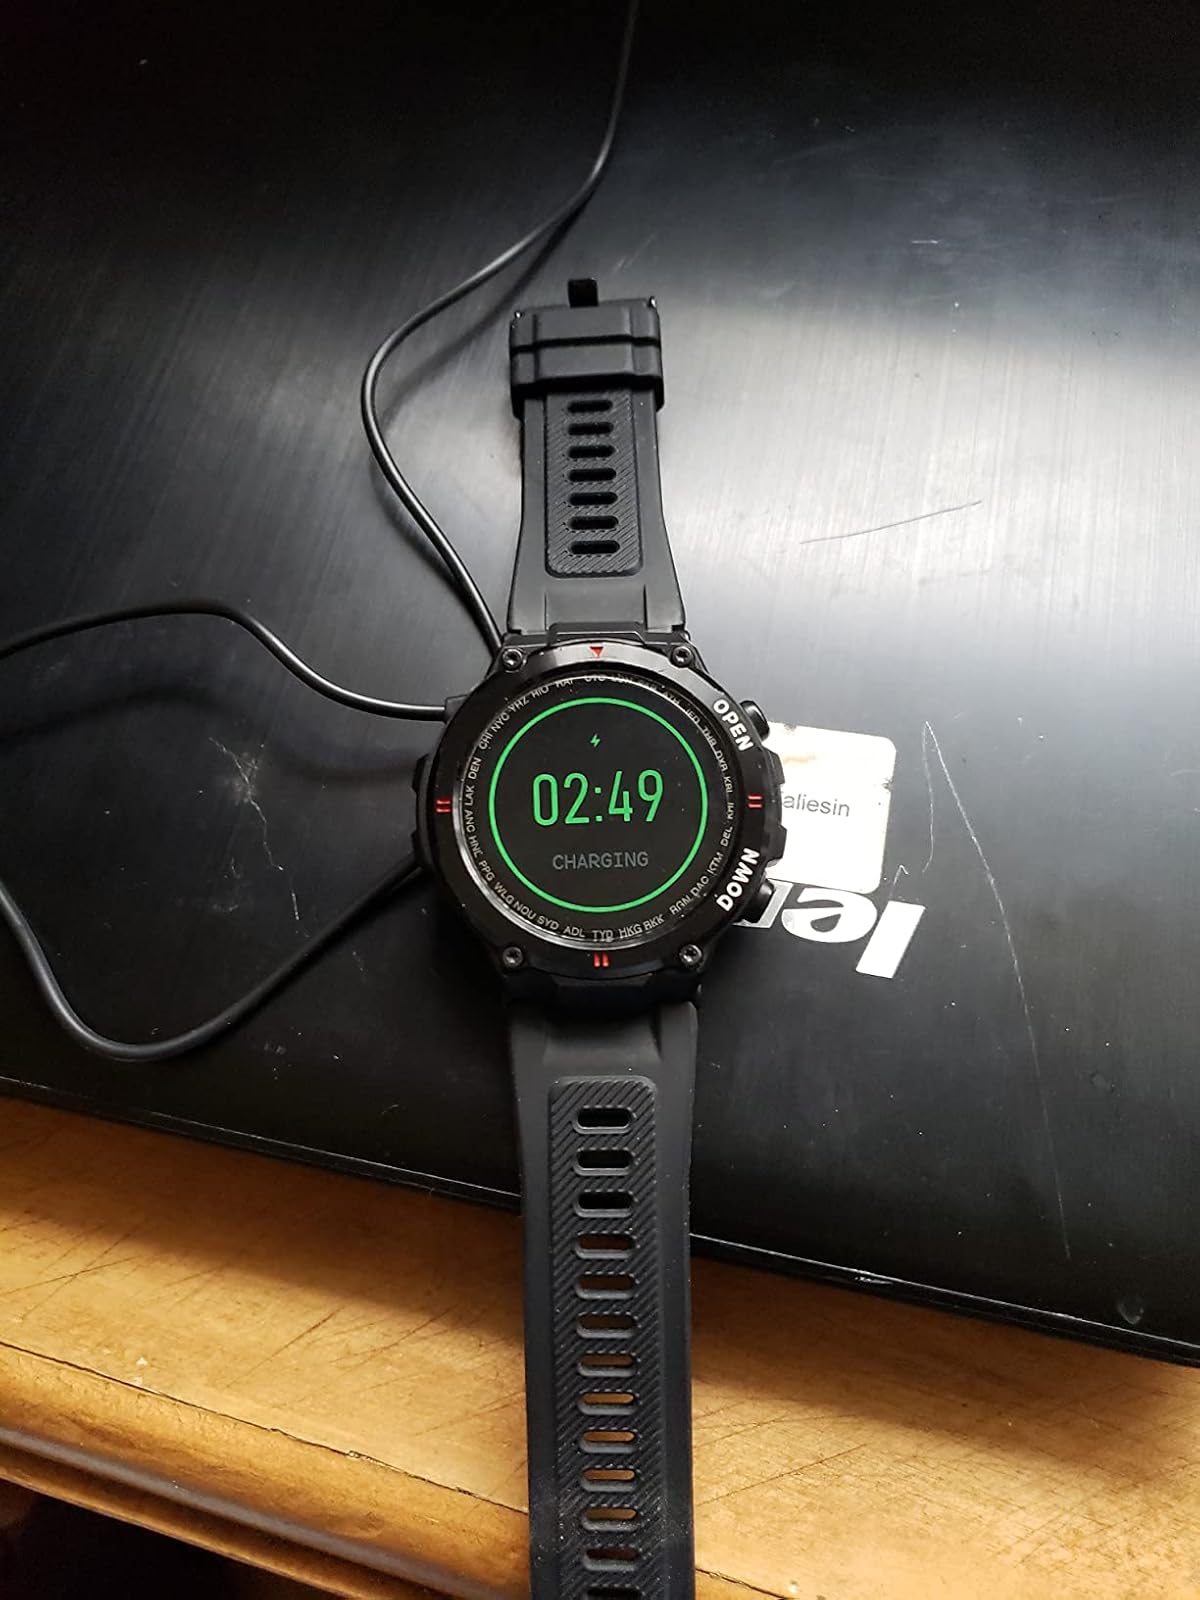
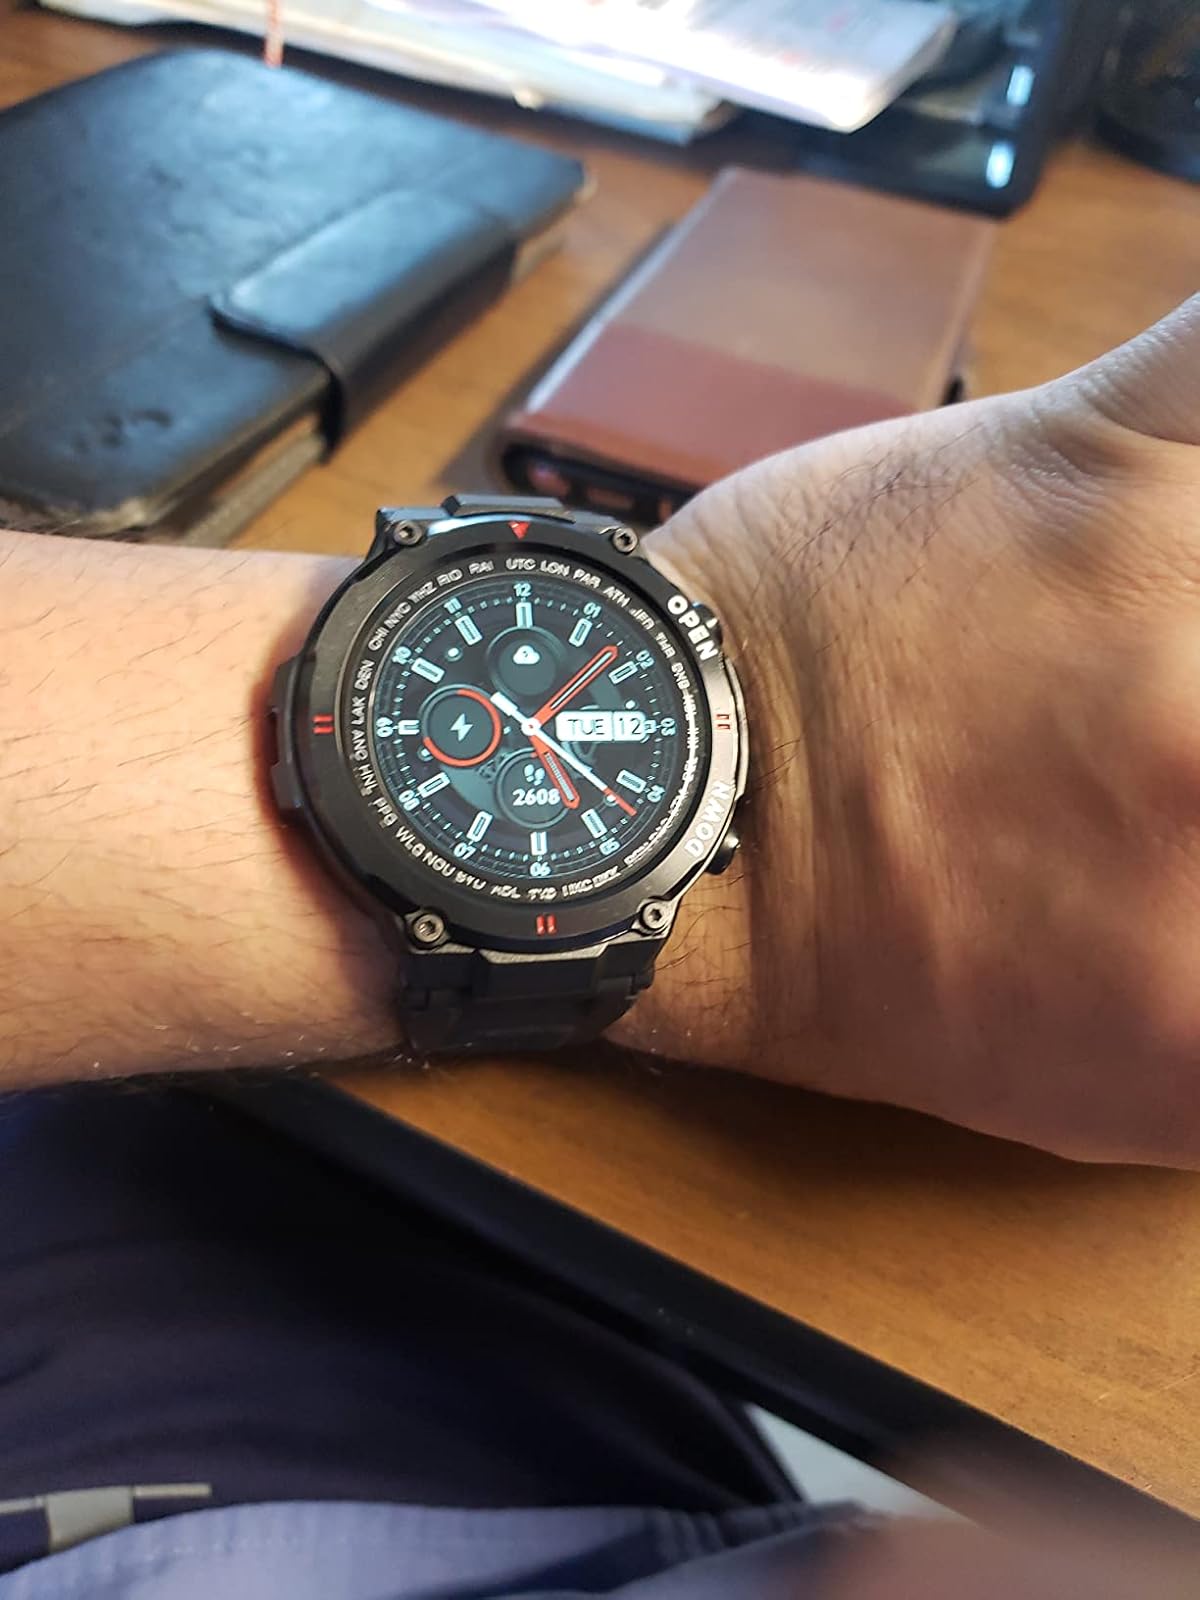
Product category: smartwatch
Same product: yes